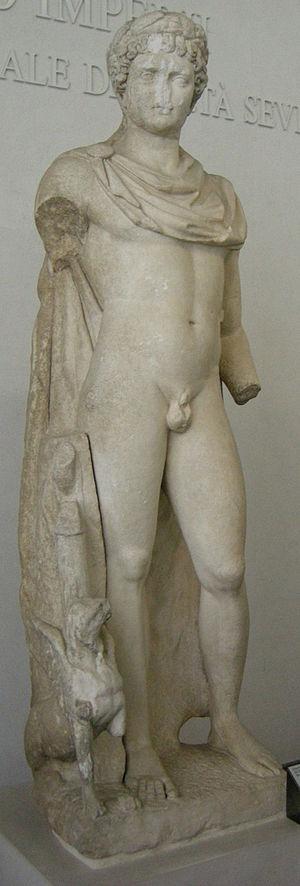
Le palais Massimo des Thermes est un palais du XIXᵉ siècle, situé à Rome, dans le quartier de Castro Pretorio, sur la Piazza dei Cinquecento, près de la gare Termini. Il doit son nom à la famille Massimo, qui en fut propriétaire, et aux thermes de Dioclétien, dont il est voisin.